Tanzania

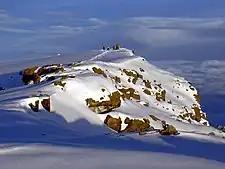
The snowcapped Uhuru Peak

Tanzania has a four-level judiciary. The lowest-level courts on the Tanzanian mainland are the Primary Courts. In Zanzibar, the lowest-level courts are the Kadhi's Courts for Islamic family matters and the Primary Courts for all other cases. On the mainland, appeal is to either the District Courts or the Resident Magistrates Courts. In Zanzibar, appeal is to the Kadhi's Appeal Courts for Islamic family matters and the Magistrates Courts for all other cases. From there, appeal is to the High Court of Mainland Tanzania or Zanzibar. No appeal regarding Islamic family matters can be made from the High Court of Zanzibar. Otherwise, the final appeal is to the Court of Appeal of Tanzania.